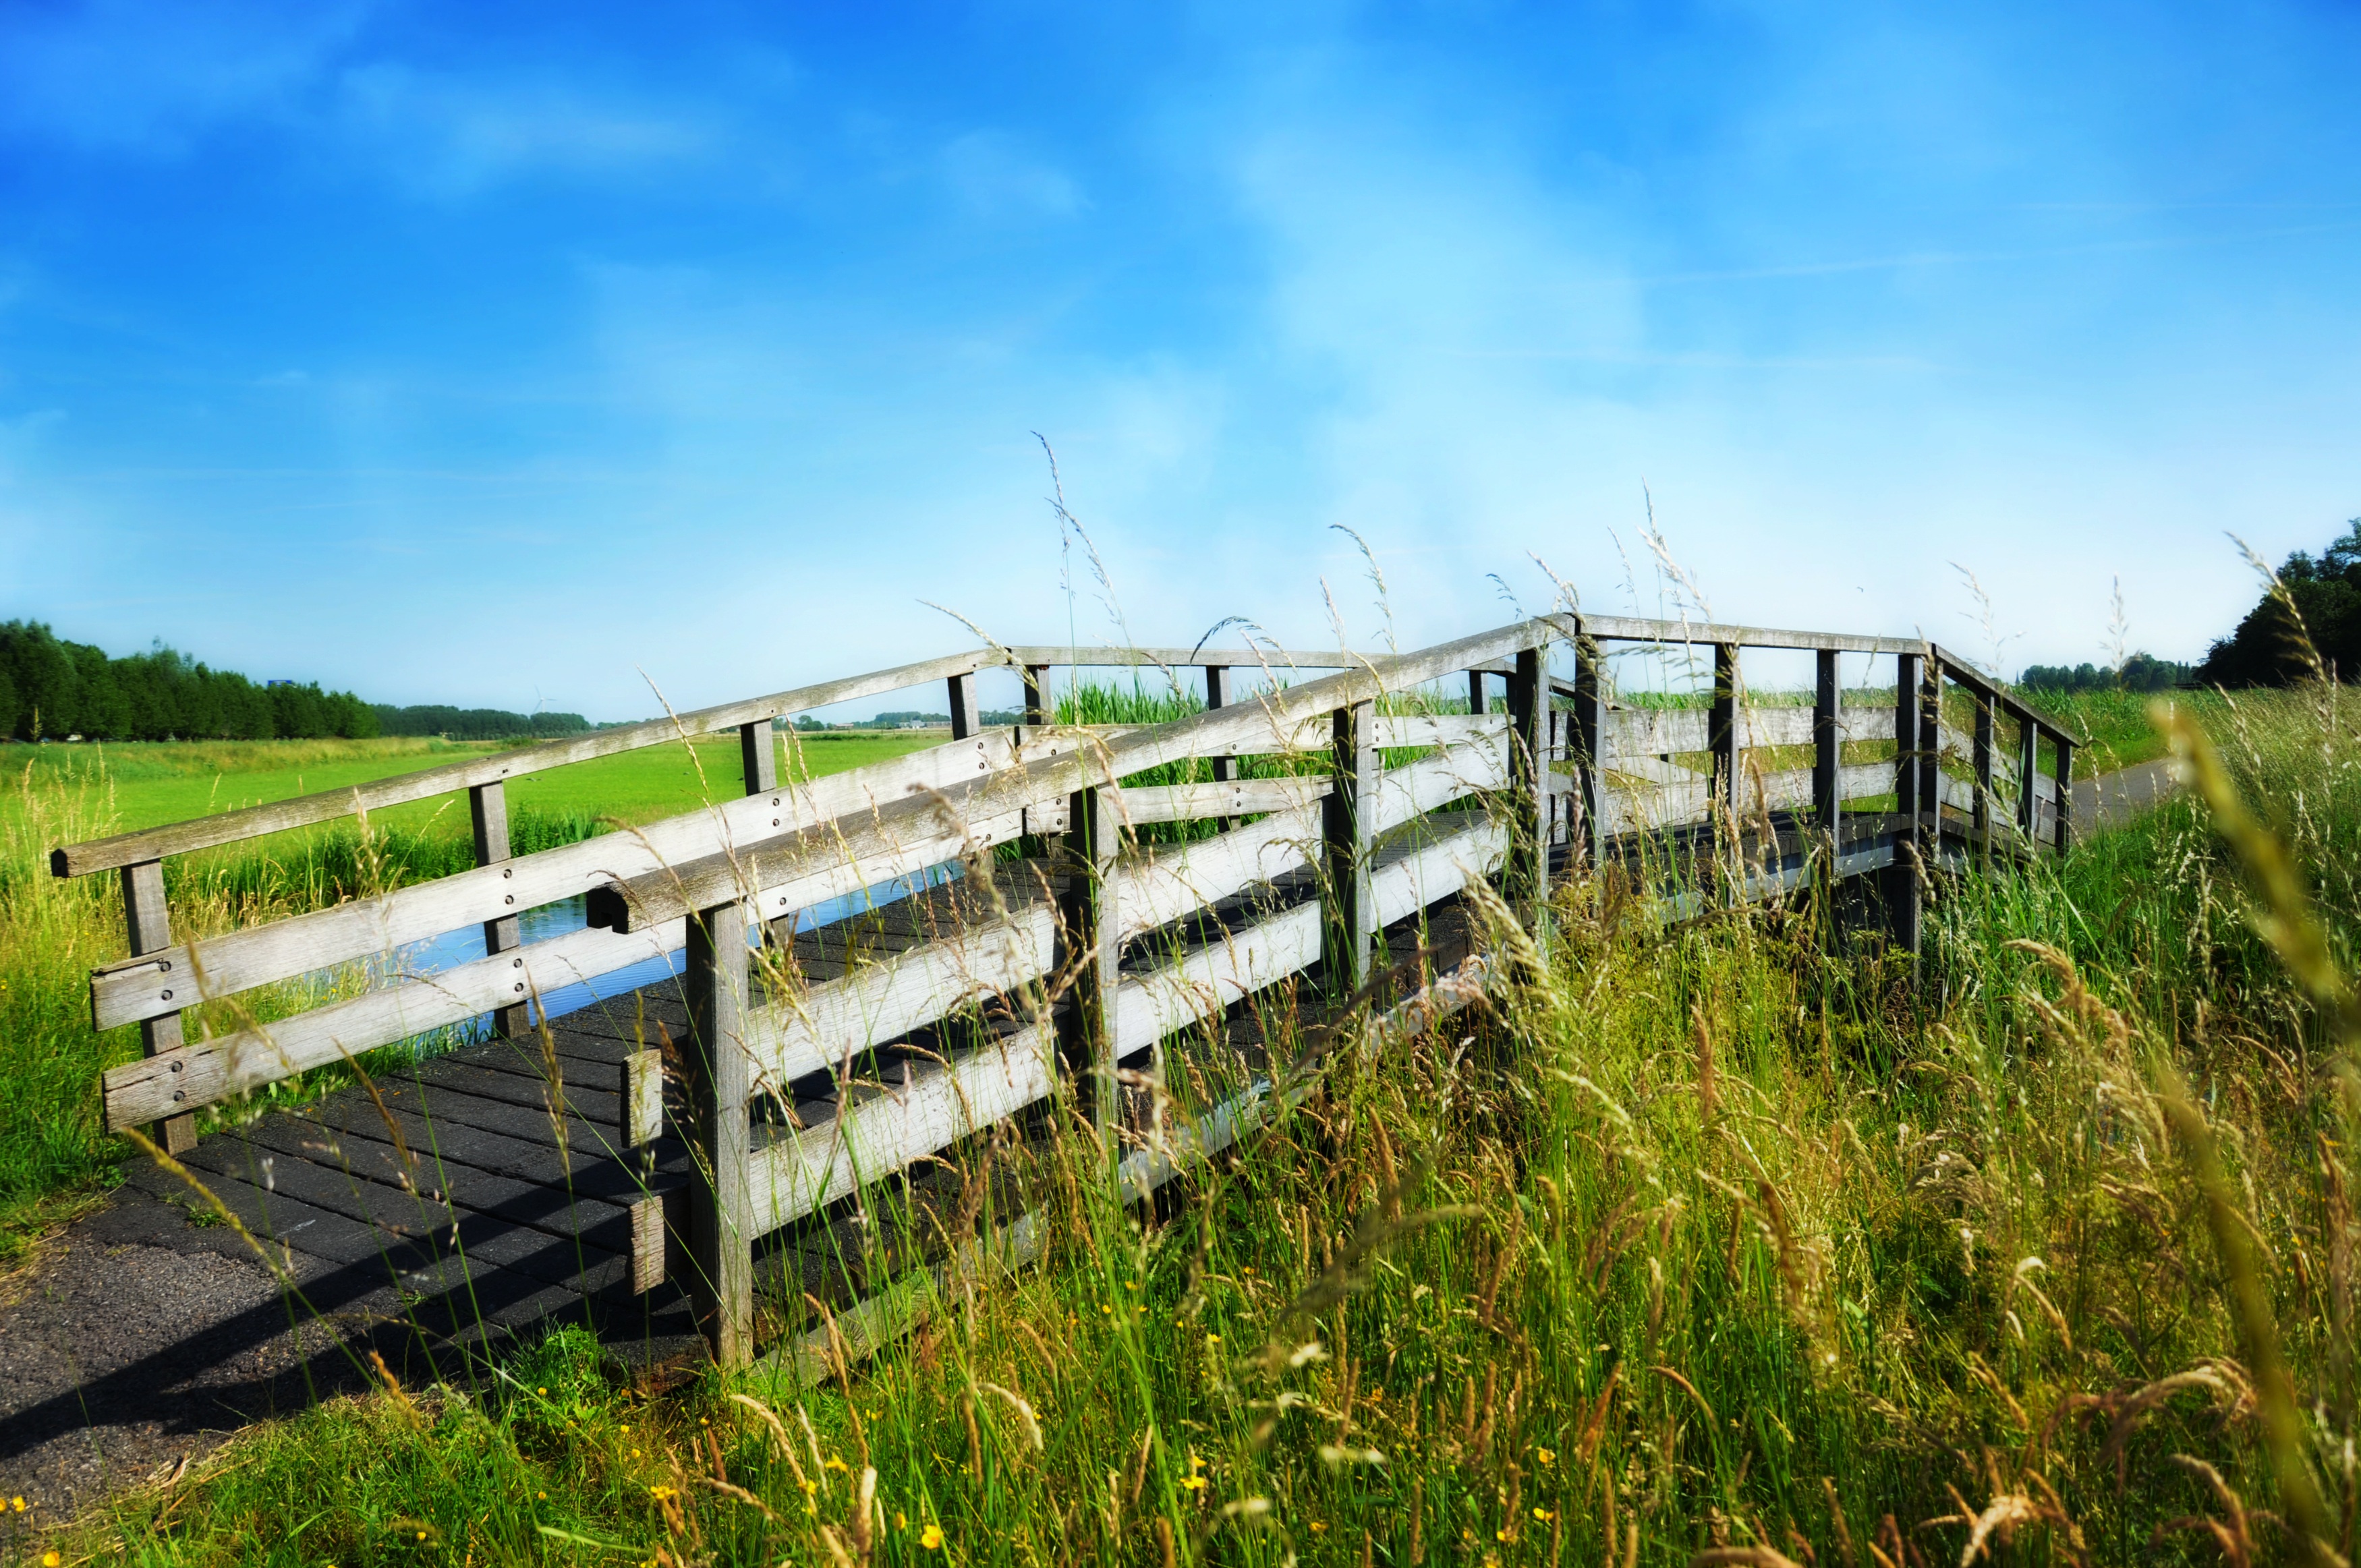
landscape, grass, bridge, field, farm, meadow, transport, vehicle, scenic, pasture, agriculture, waterway, blue sky, polder, ditch, dutch landscape, rural area